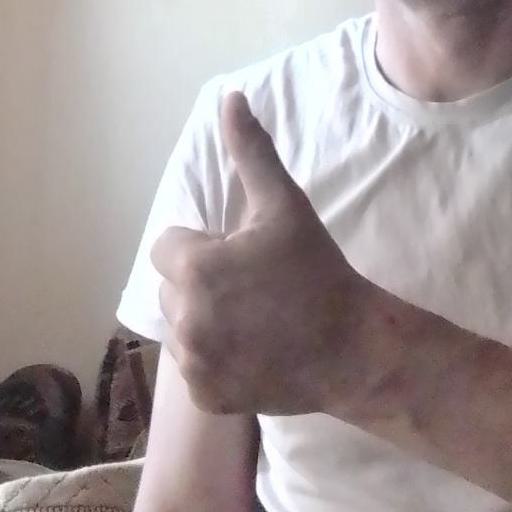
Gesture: like